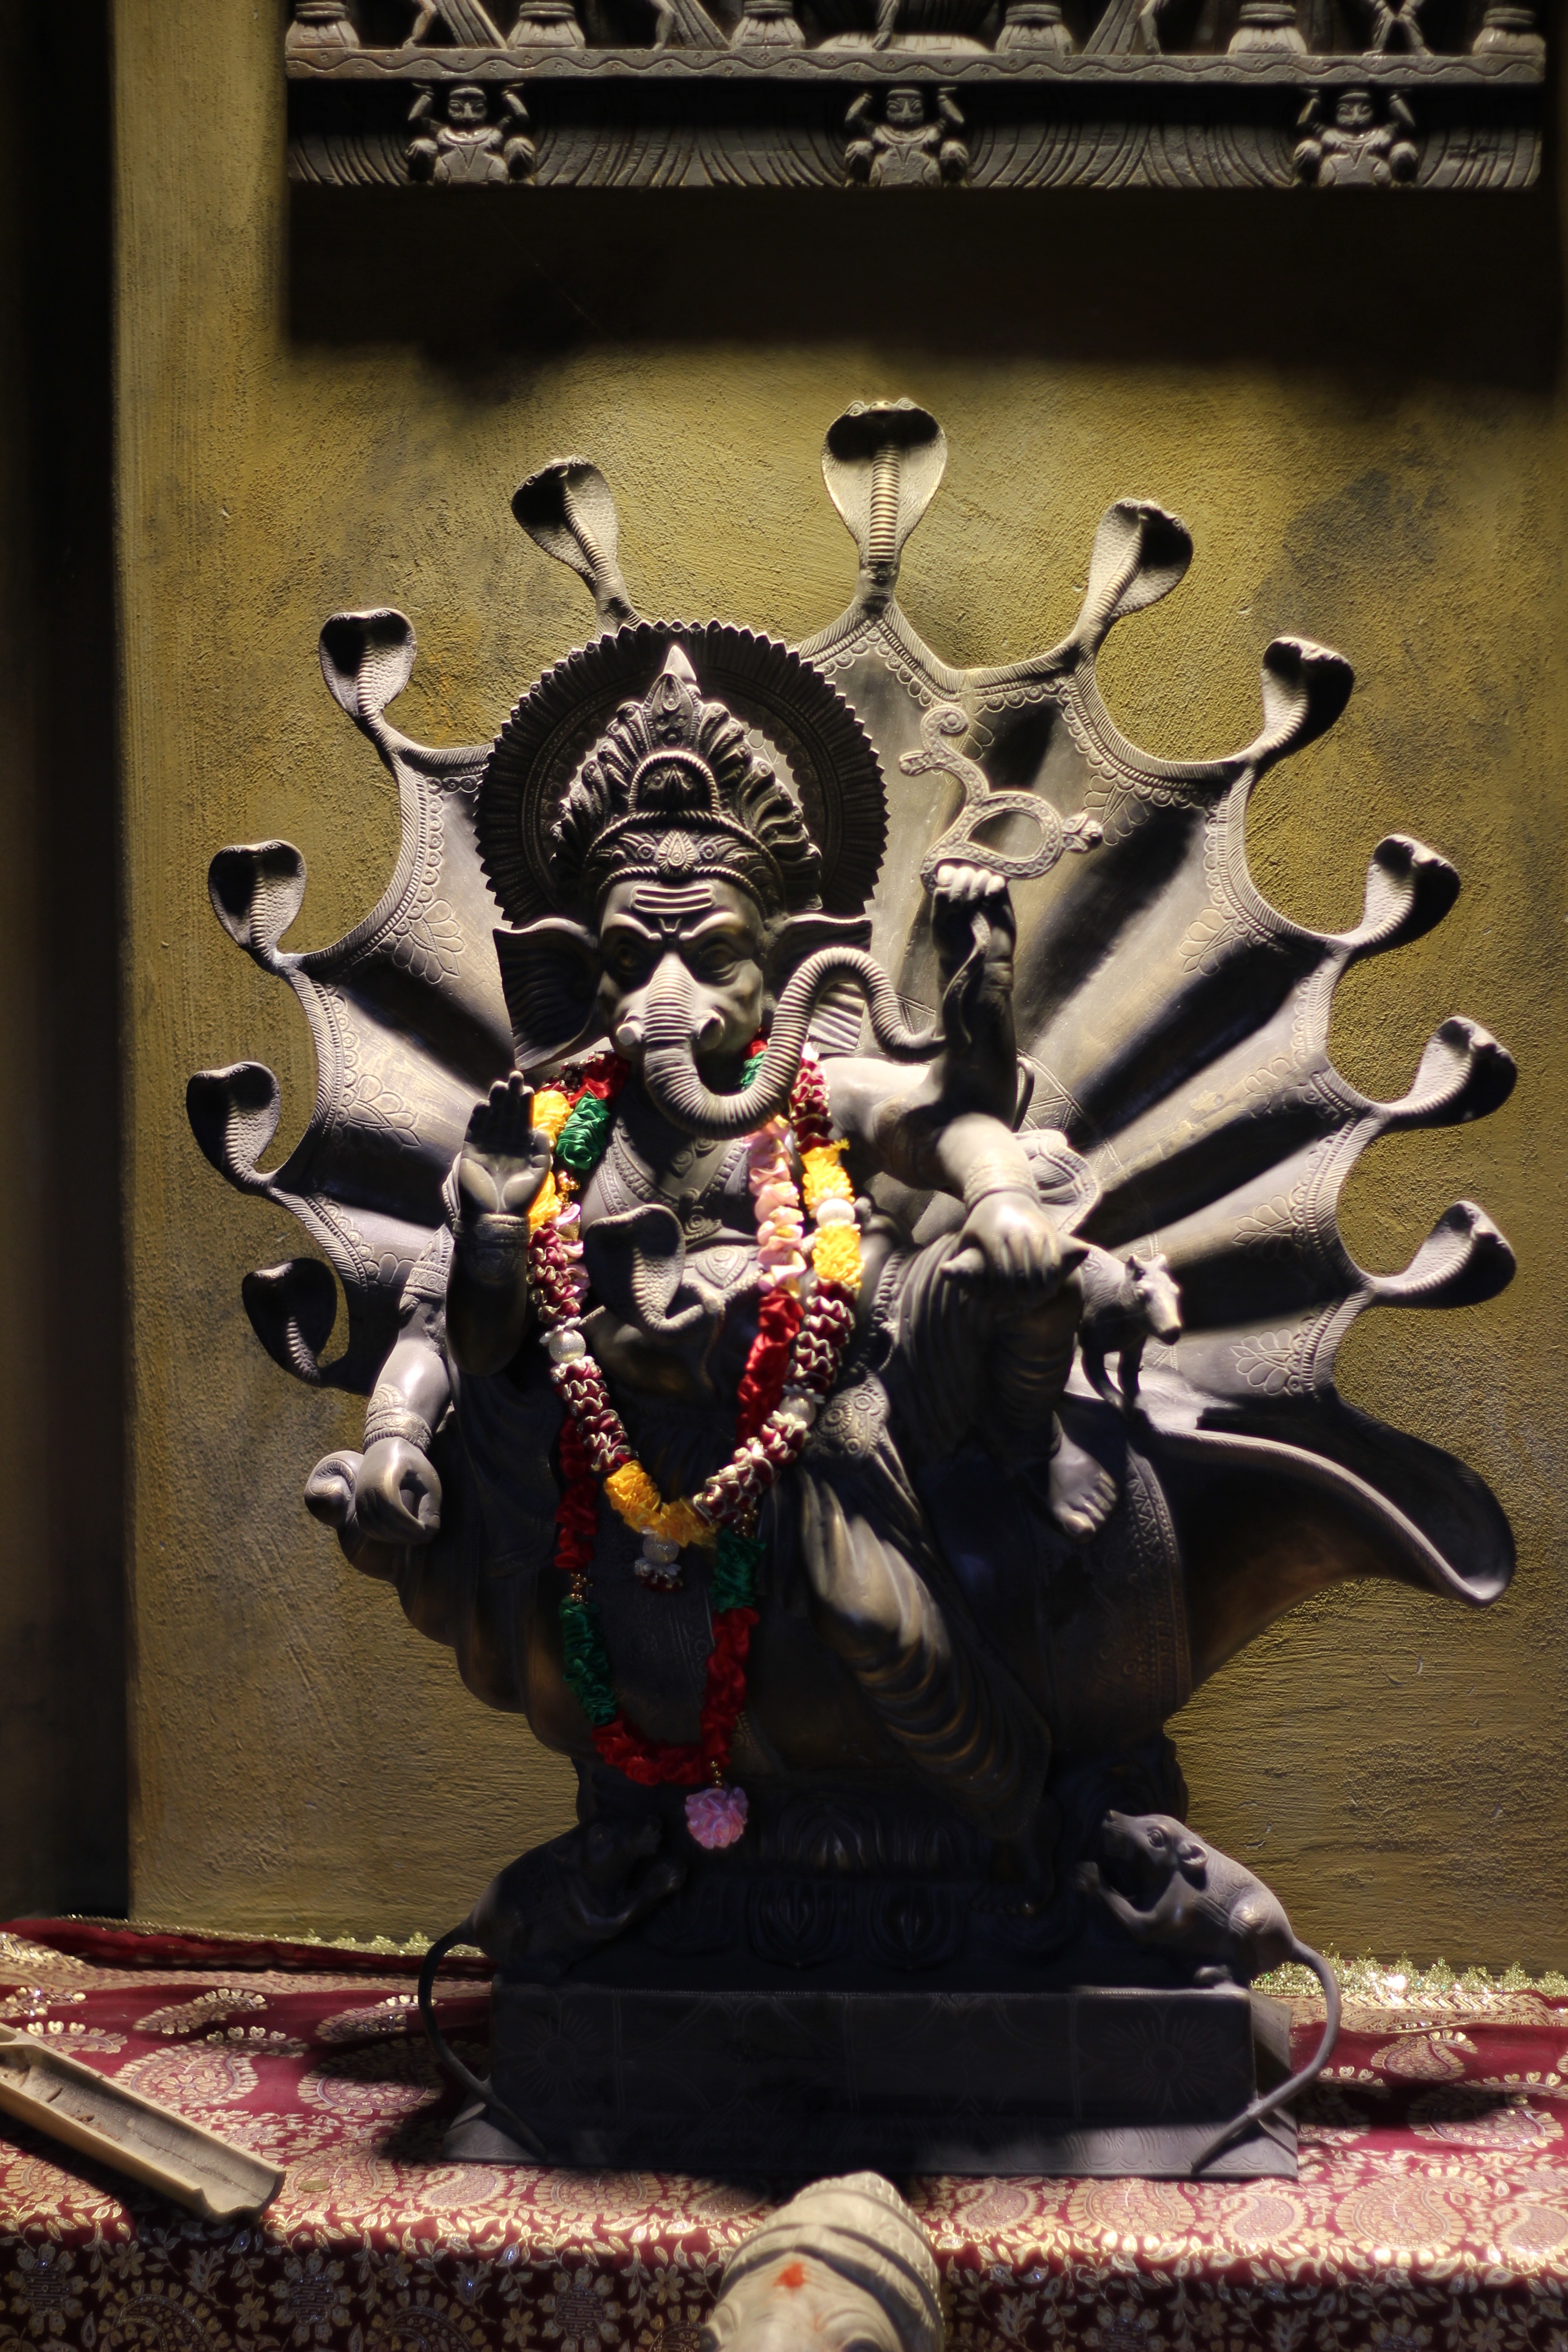
monument, statue, zoo, religion, prague, art, temple, image, mythology, ganesha, ancient history